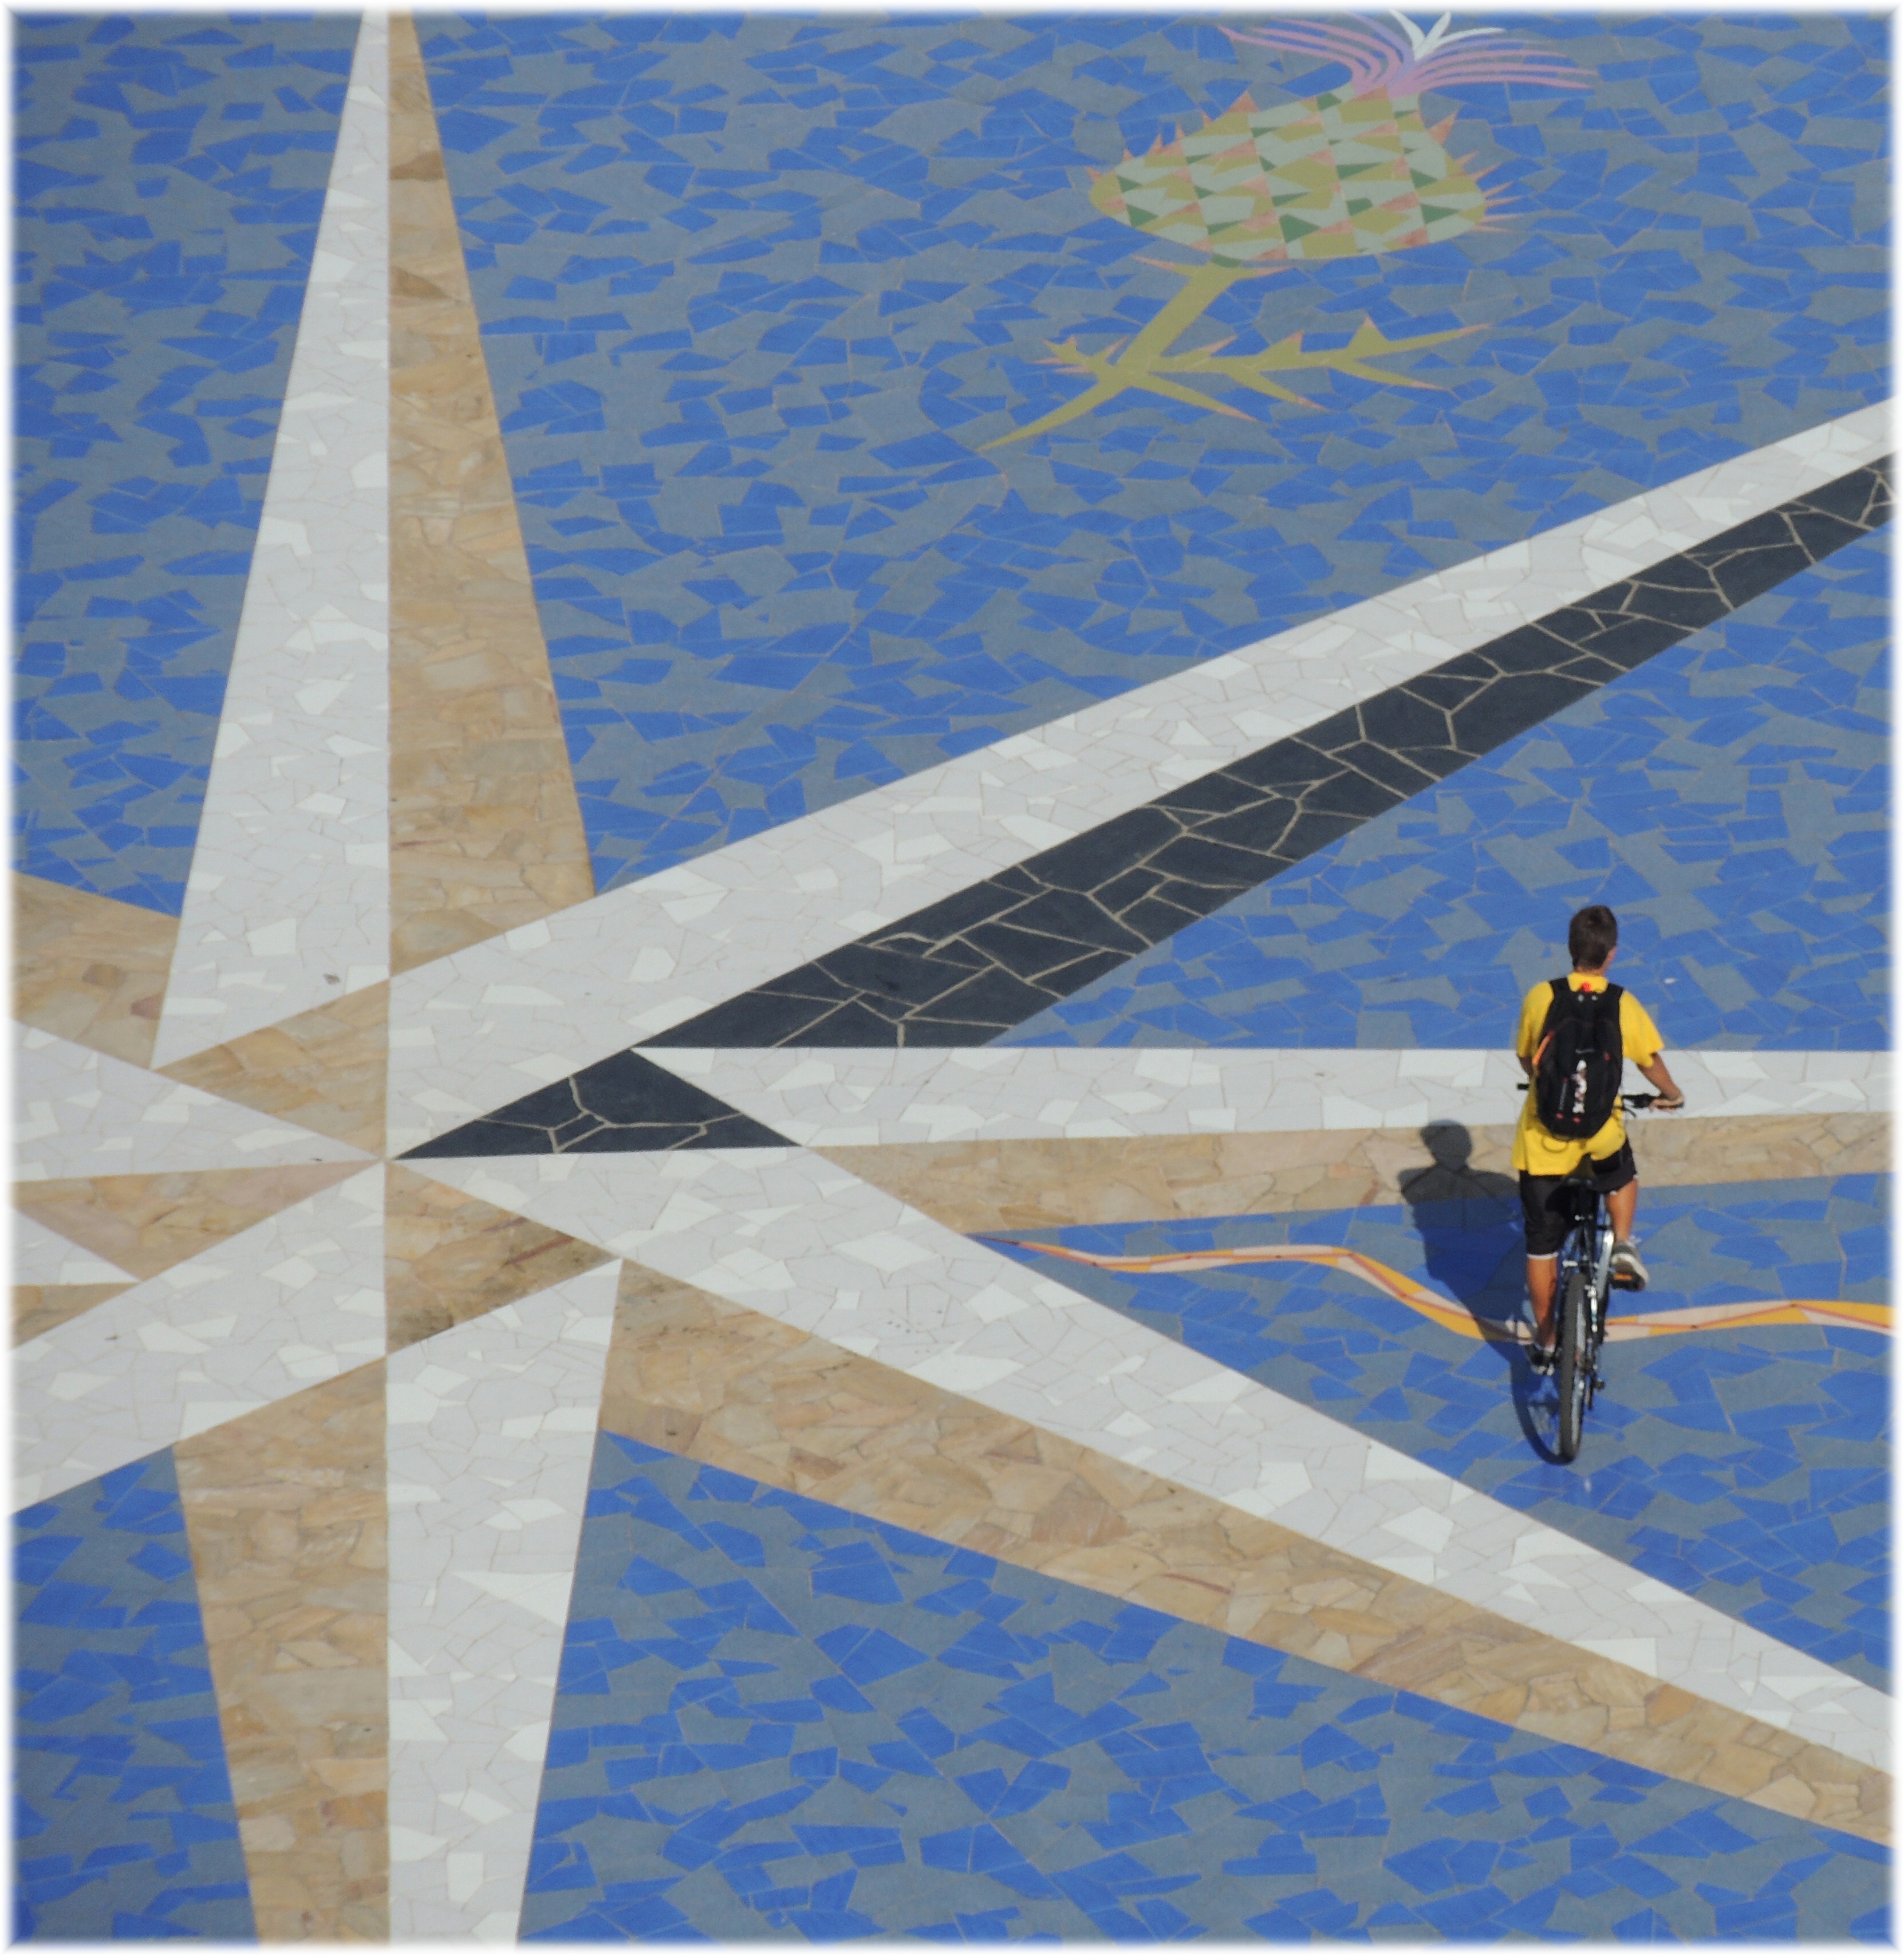
floor, tile, blue, art, cool image, shape, modern art, flooring